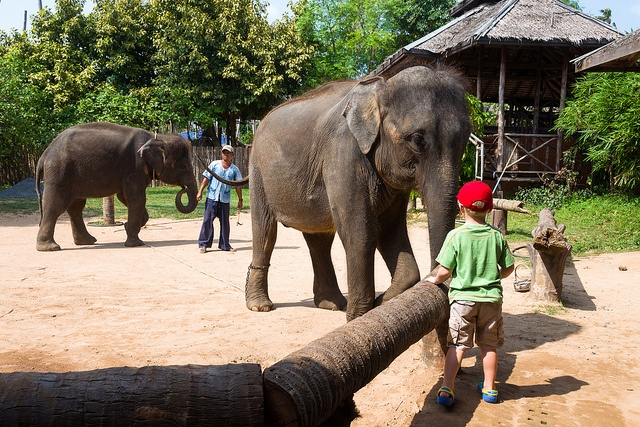
A small child encounters an elephant at an elephant park.
A boy next to a fence with two elephants.
A little boy watching two elephants in an enclosure.
a child standing near a large elephant
A young child walking up to an elephant at a zoo.